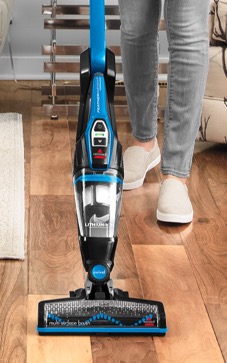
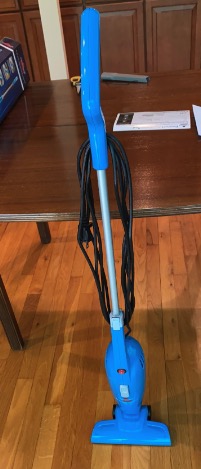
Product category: items_vacuum
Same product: no